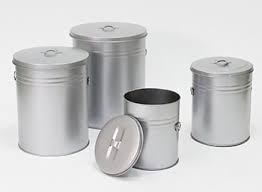
Waste category: metal